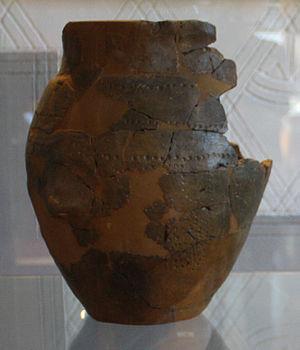
La culture de Canegrate est culture nord-italienne du bronze final, attestée entre le XIIIᵉ et la fin du Xᵉ siècle av. J.-C. Cette culture est précédée par la culture de Terramare et suivie par la proto-culture de Golasecca qui lui fait suite. Le contexte géographique de la culture de Canegrate correspond approximativement à l'actuelle moitié occidentale de la Lombardie à laquelle est conventionnellement adjointe la partie orientale du Piémont. Quoique plus faible et mesurée, sa diffusion se prolonge également au sein de l'Ouest de la régionpiémontaise. Ladite culture se caractérise essentiellement un rite funéraire d'incinération. Ce dernier se manifeste via l'incorporation des cendres de la défunte personne dans une urne. De ce fait, cette dernière procède de l'ensemble archéo-cultureleuropéen dit à champs d'urnes. Les restes incinérés du défunt sont fréquemment accompagnées de divers artéfacts ouvragés de bronze, mais également de fibules et d'objets d'apparat. Par ailleurs, le corpus archéologique de la culture de Canegrate met en évidence une confection artisanale et un recours systématique à un matériel céramique de type biconique.